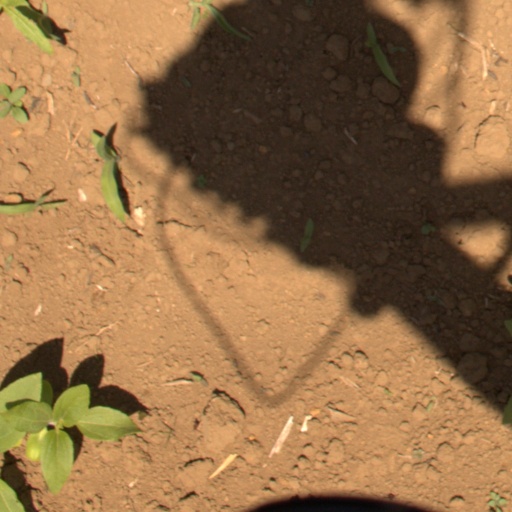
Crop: Jerusalem artichoke